El Águila

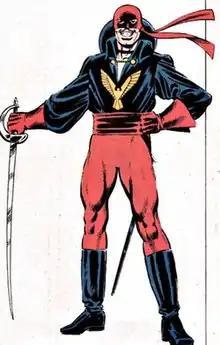
El Aguila as depicted in "Official Handbook of the Marvel Universe" #1 (October 1982).

El Águila (Alejandro Montoya) is a character appearing in American comic books published by Marvel Comics. Created by Mary Jo Duffy, Trevor Von Eeden, and Dave Cockrum, the character first appeared in "Power Man and Iron Fist" #58 (August 1979). El Águila belongs to the subspecies of humans called mutants who are born with superhuman abilities. He is a swordsman vigilante with the power of bio-electricity. He was originally an adversary of the superheroes Luke Cage and Iron Fist, but became their ally over time.